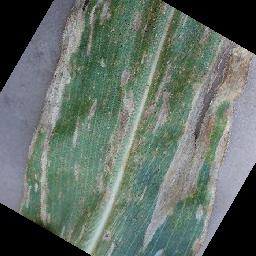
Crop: corn
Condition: (maize)_cercospora_spot_gray_spot